Mark Fulton (loyalist)

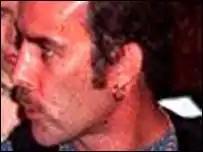
Mark "Swinger" Fulton

Mark Fulton ( – 10 June 2002) was a Northern Irish loyalist. He was the leader of the Loyalist Volunteer Force (LVF), having taken over its command following the assassination of Billy Wright in the Maze Prison in 1997 by members of the Irish National Liberation Army (INLA).